Ferdinand IV of Castile

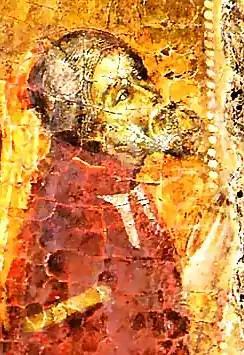
Portrait that is supposed to represent Juan Manuel, Prince of Villena, who through the Treaty of Torrellas continued in possession of the dominion of Villena, although this lordship became part of the Kingdom of Aragon. (Cathedral of Murcia).

On 8 August 1304, in the town of Torrellas, King Denis of Portugal, the Archbishop of Zaragoza, Jimeno de Luna (who represented the Kingdom of Aragon) and John of Castile (who represented the Kingdom of Castile), made public the clauses of the Treaty of Torrellas. The purpose of the negotiation was to put an end to the existing disputes between the Kingdoms of Castile and Aragon with respect to the possession of the Kingdom of Murcia. Sultan Muhammed III of Granada participated in the conversations at the request of Ferdinand IV, who ordered that the Granadian ruler intervene in the Treaty and alliance between the Christian Kingdoms of the peninsula, since he had an interest in preserving the friendship, submission and "parias" which every year Granada was obliged to pay to the King of Castile, and which constituted a precious resource. Therefore, James II of Aragon and the Denis of Portugal both agreed to maintain good relations with the Sultan of Granada.